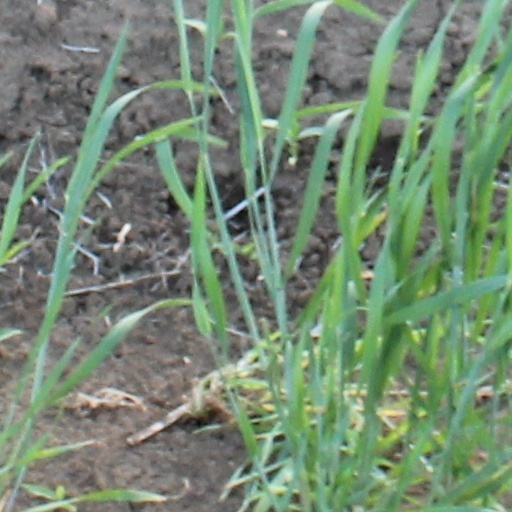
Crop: wheat